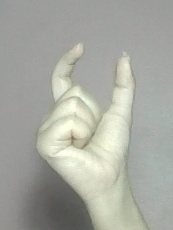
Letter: nun